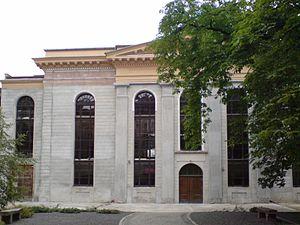
Wrocław est une ville polonaise, située en Basse-Silésie, qui appartenait à la Prusse jusqu'en 1871, puis à l'Allemagne, et qui a été rattachée à la Pologne en 1945.